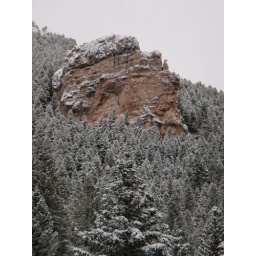
rock in cottonwood canyon